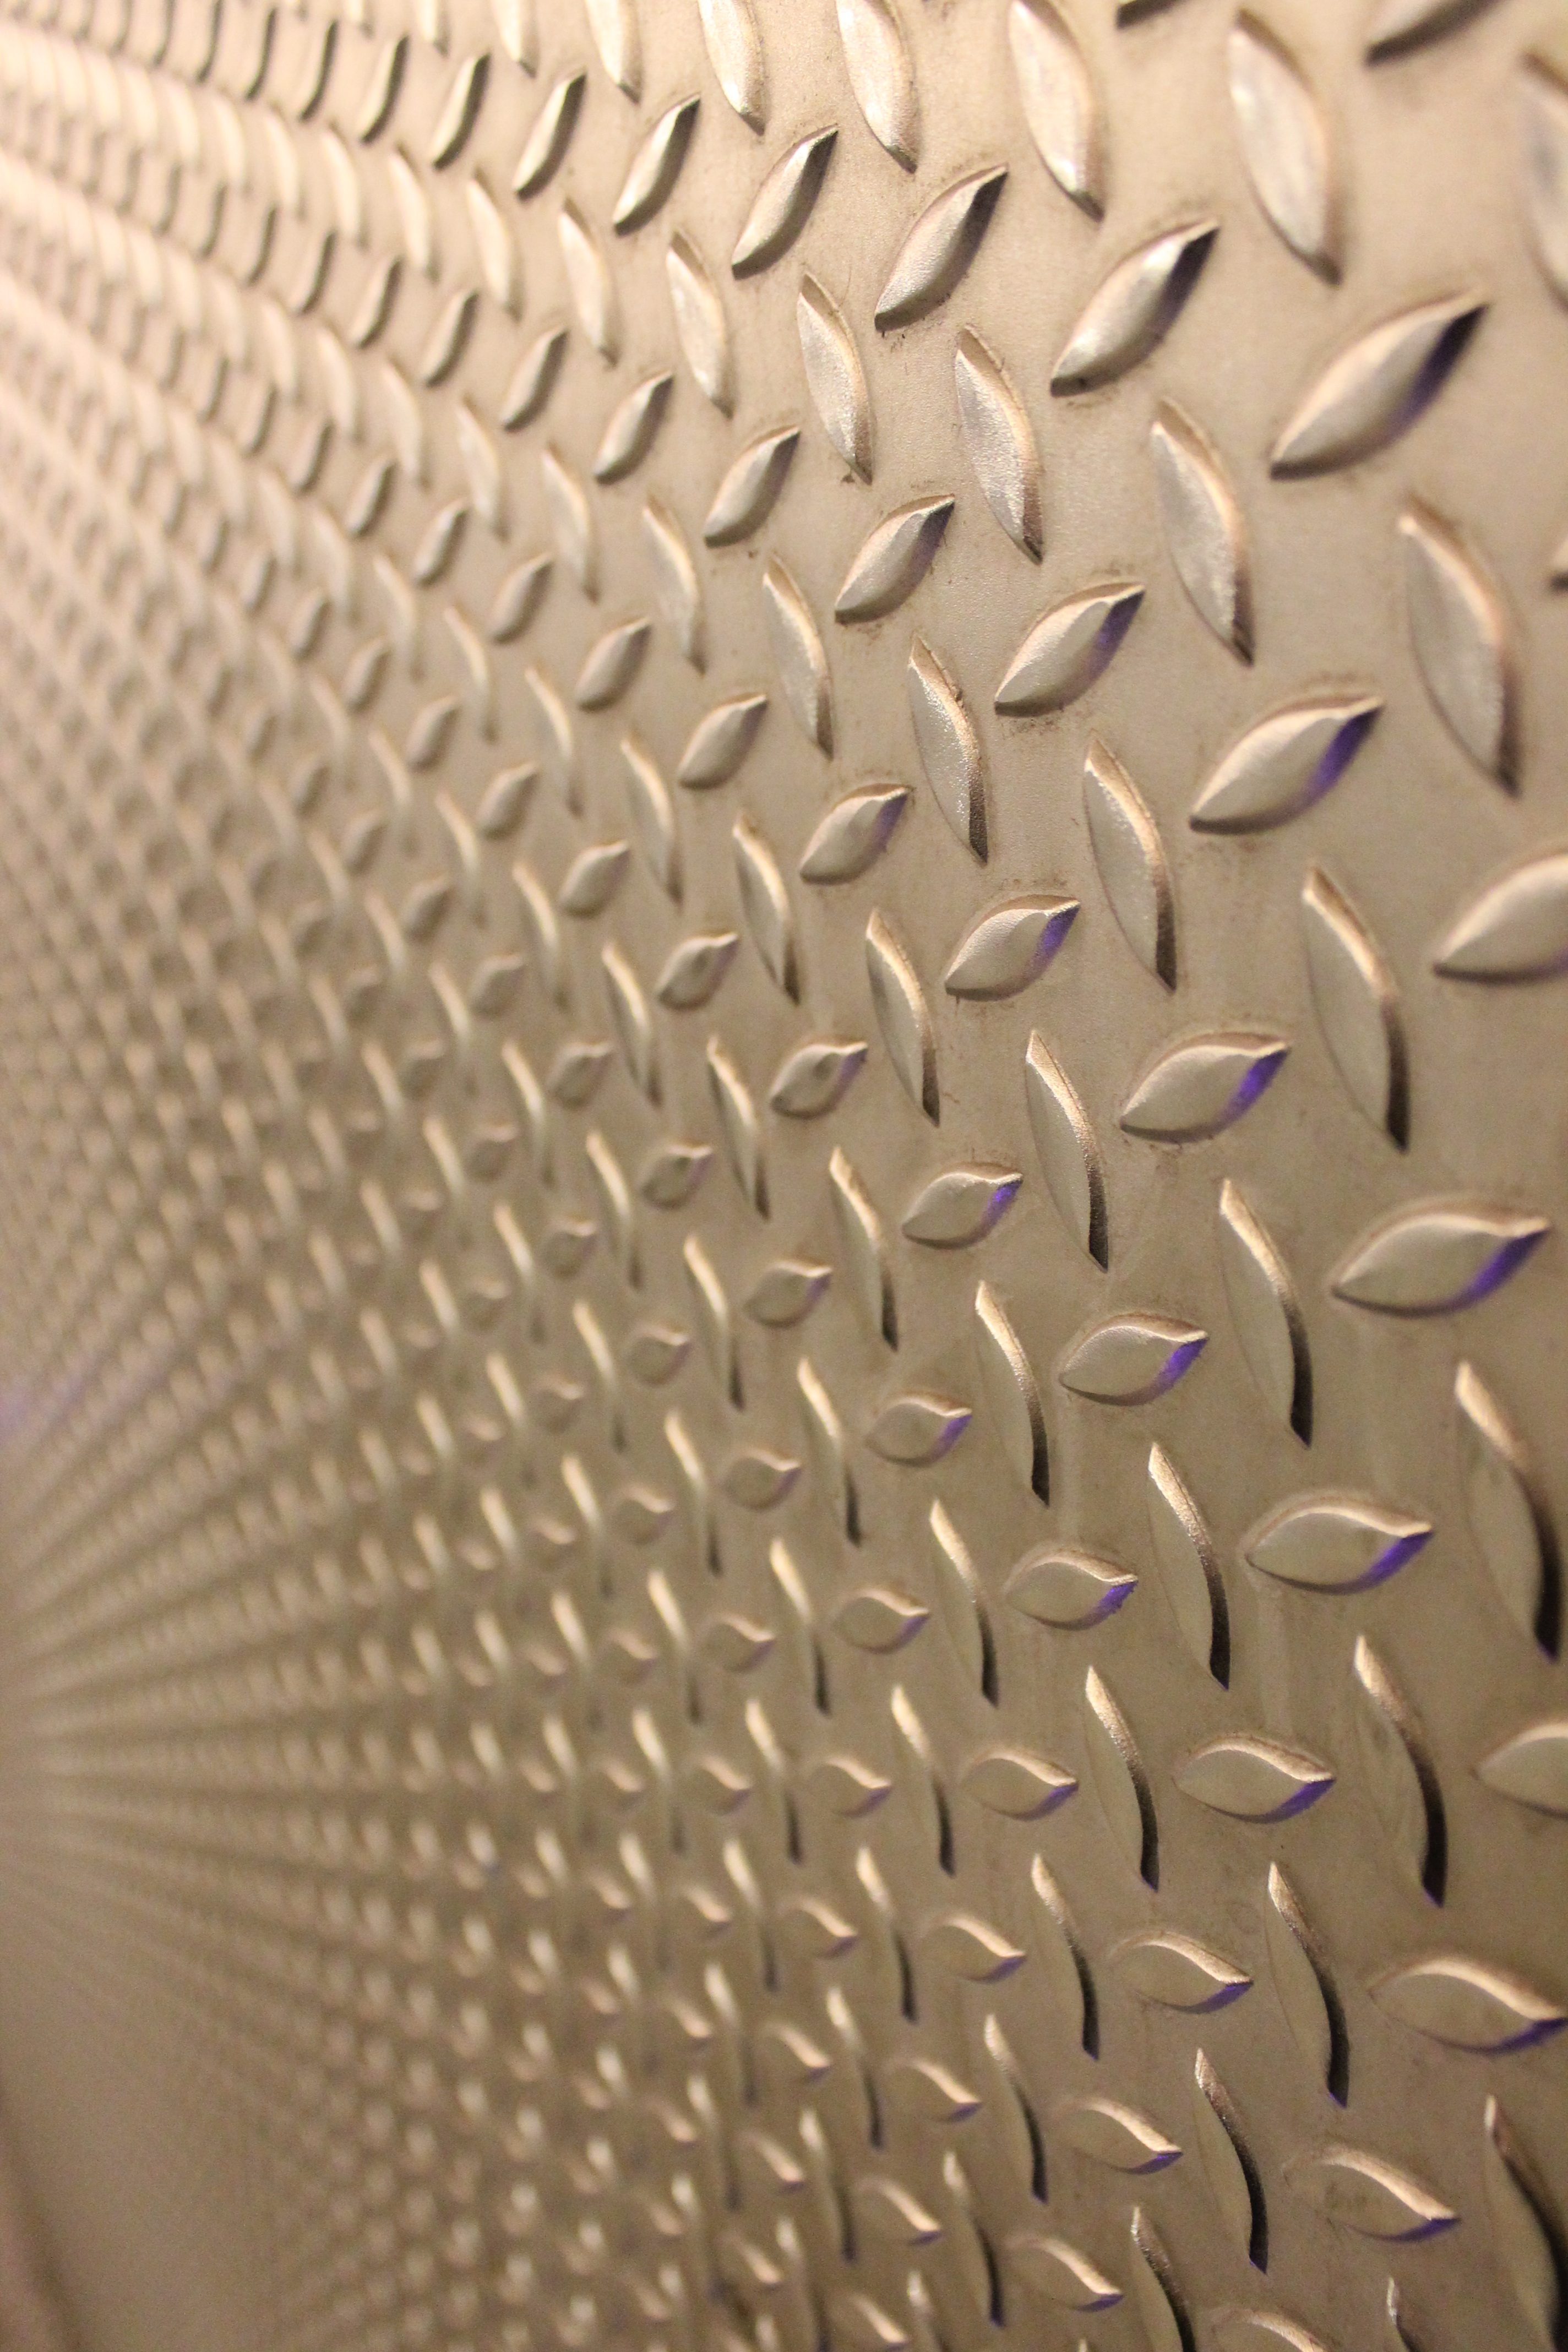
texture, pattern, line, metal, industrial, material, circle, surface, design, silver, mesh, shiny, backdrop, aluminum, stainless, metallic, alloy, brushed, metal pattern